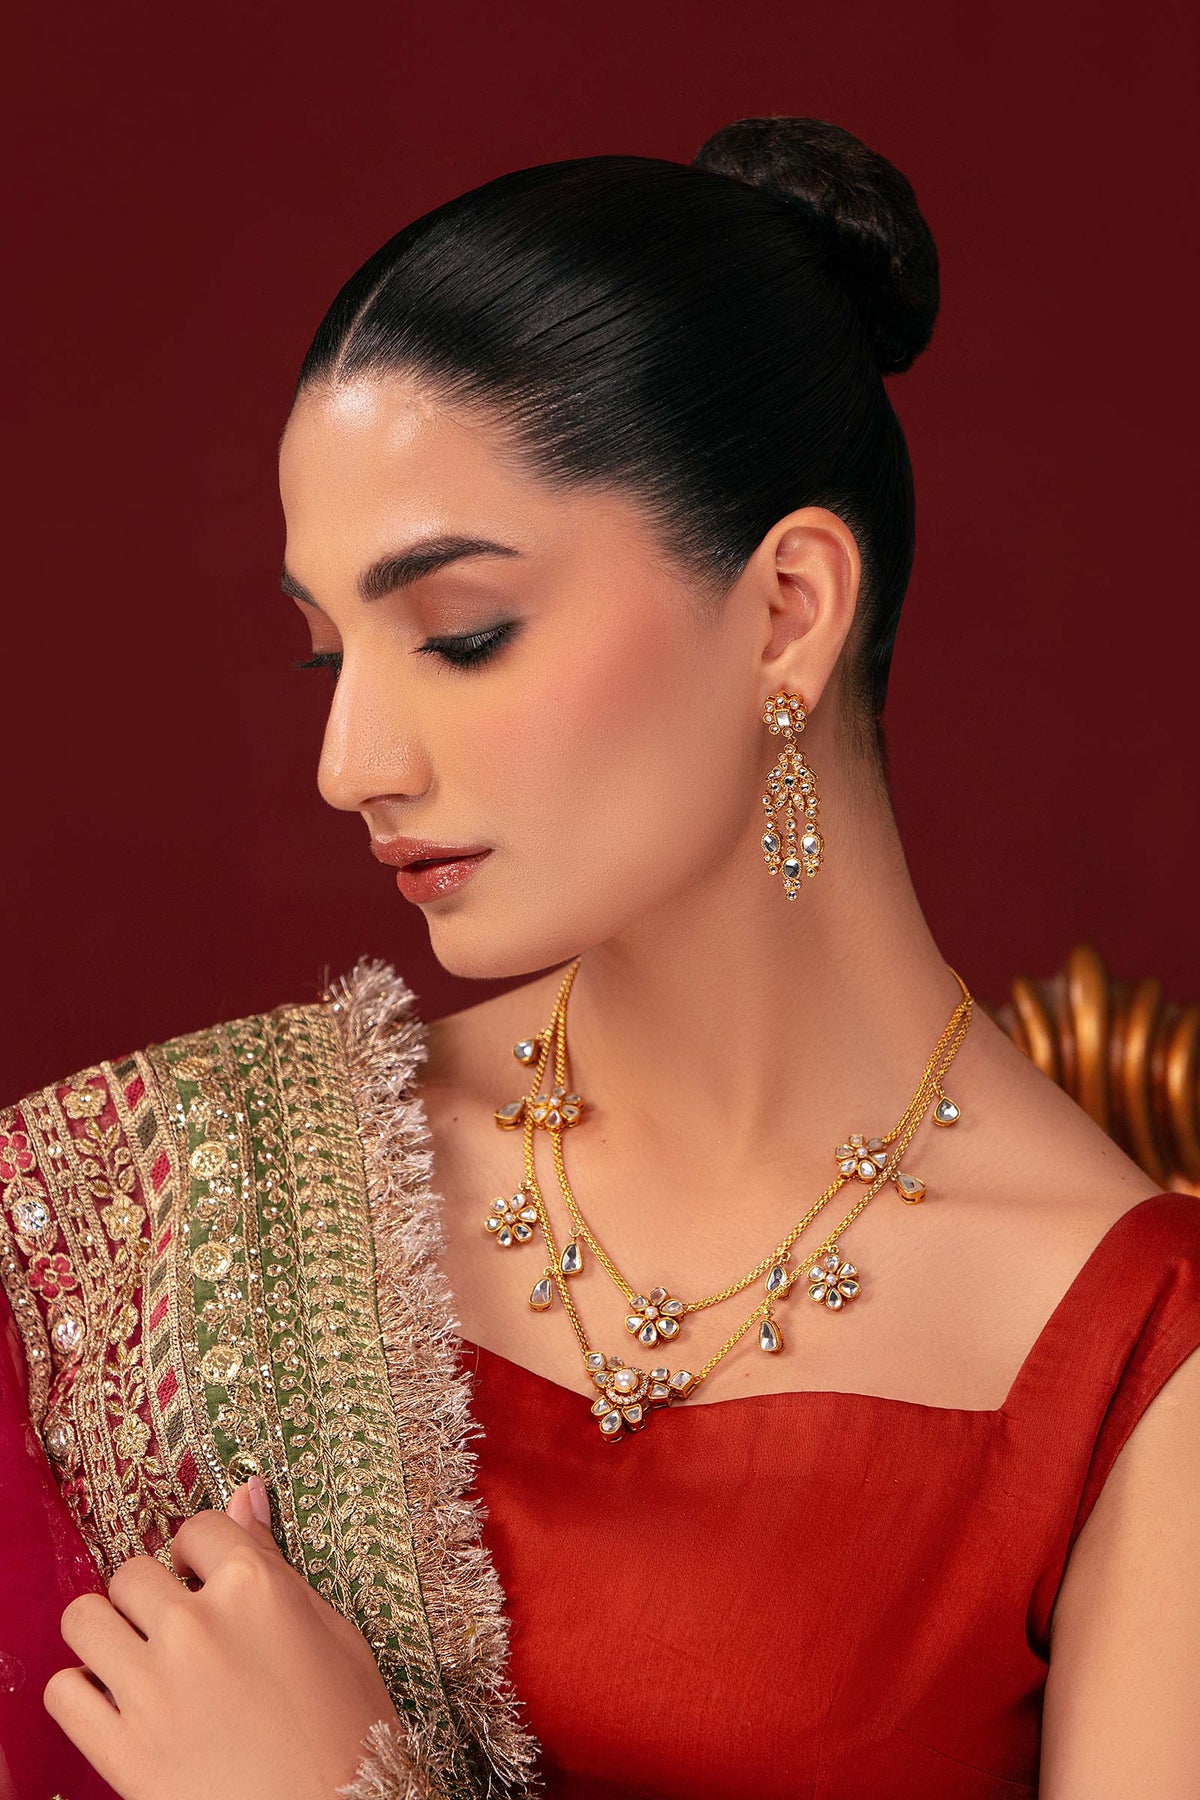
red kashmir kundan necklace